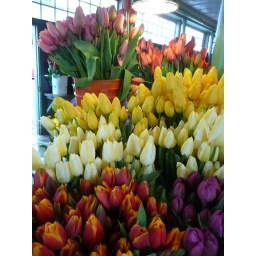
Tulips in the market are true signs of spring.